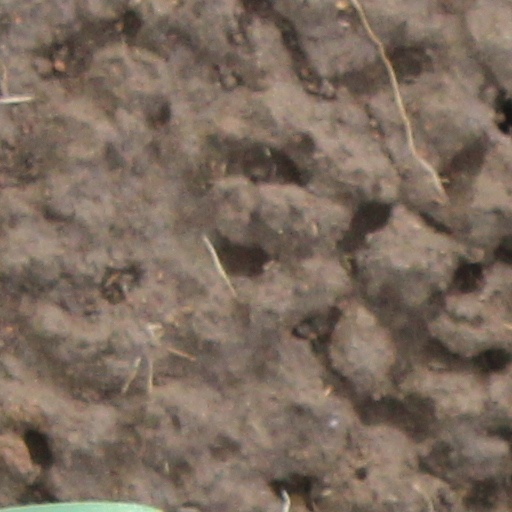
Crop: wheat